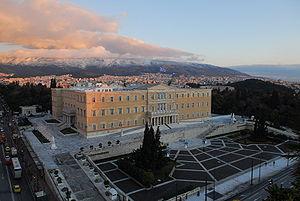
Georges II de Grèce, roi des Hellènes et prince de Danemark, est né le 19 juillet 1890 au palais de Tatoï, en Grèce et est décédé le 1ᵉʳ avril 1947 au palais royal d’Athènes. Il est roi des Hellènes de 1922 à 1923 puis de 1935 à 1941/1944 et enfin de 1946 à 1947.
Amélie d’Oldenbourg, princesse d'Oldenbourg puis, par son mariage, reine de Grèce, est née dans la cité d'Oldenbourg, dans le grand-duché d'Oldenbourg, le 21 décembre 1818 et morte à Bamberg, dans le royaume de Bavière, le 20 mai 1875. Fille du grand-duc Auguste Iᵉʳ d'Oldenbourg, Amélie épouse le roi élu Othon Iᵉʳ de Grèce et devient ainsi la première souveraine du royaume hellène.
Le Parlement grec ou Voulí est le parlement monocaméral de la Grèce, composé de 300 députés élus pour un mandat de quatre ans au suffrage universel direct par les citoyens grecs.
L’Hymette est un massif montagneux au sud-est d'Athènes, en Attique, dans le centre-est de la Grèce. Elle est aussi connue sous le nom de Trellos ou Trellovouni, par retraduction en grec moderne d'une déformation italienne du nom originel. L'Hymette culmine à 1 026 m d'altitude à l'Evzonas et est longue de 16 km entre Athènes et le golfe Saronique, et large de 6 à 7 km de l'est à l'ouest.
Cet article intitulé 2015 en radio en France est une synthèse de l'actualité du média radio en France pour l'année 2015. On ne retiendra en général que l'actualité des radios de caractère national ou international, afin de ne pas se perdre dans les détails des radios locales.
L'avenue Vasilissis Amalias est une des routes majeures d'Athènes.
La crise de la dette publique grecque est une crise financière ayant débuté en 2008, affectant la Grèce et menaçant de s'étendre à l'Union européenne, due à l'emballement de la dette publique de la Grèce. Cette dette pèse sur l'économie du pays de deux manières : par les craintes qu'elle fait naître chez les investisseurs sur la capacité de la Grèce à rembourser sa dette publique et par le poids du paiement de ses intérêts.